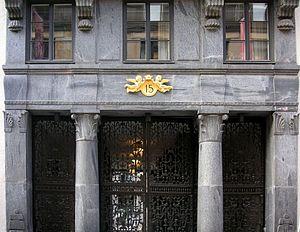
Le marbre vert de Suède ou simplement vert de Suède ou vert suédois, est un marbre extrait de carrières de la région du Kolmården, dans le nord-est de la province d'Östergötland en Suède. Il est à grain fin, avec une teneur importante en silicates dont en particulier la serpentine, qui lui donne ses teintes variant du vert olive léger à des tons très foncés.